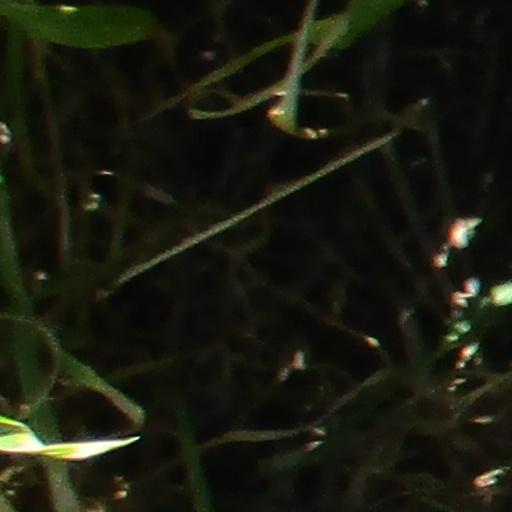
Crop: wheat